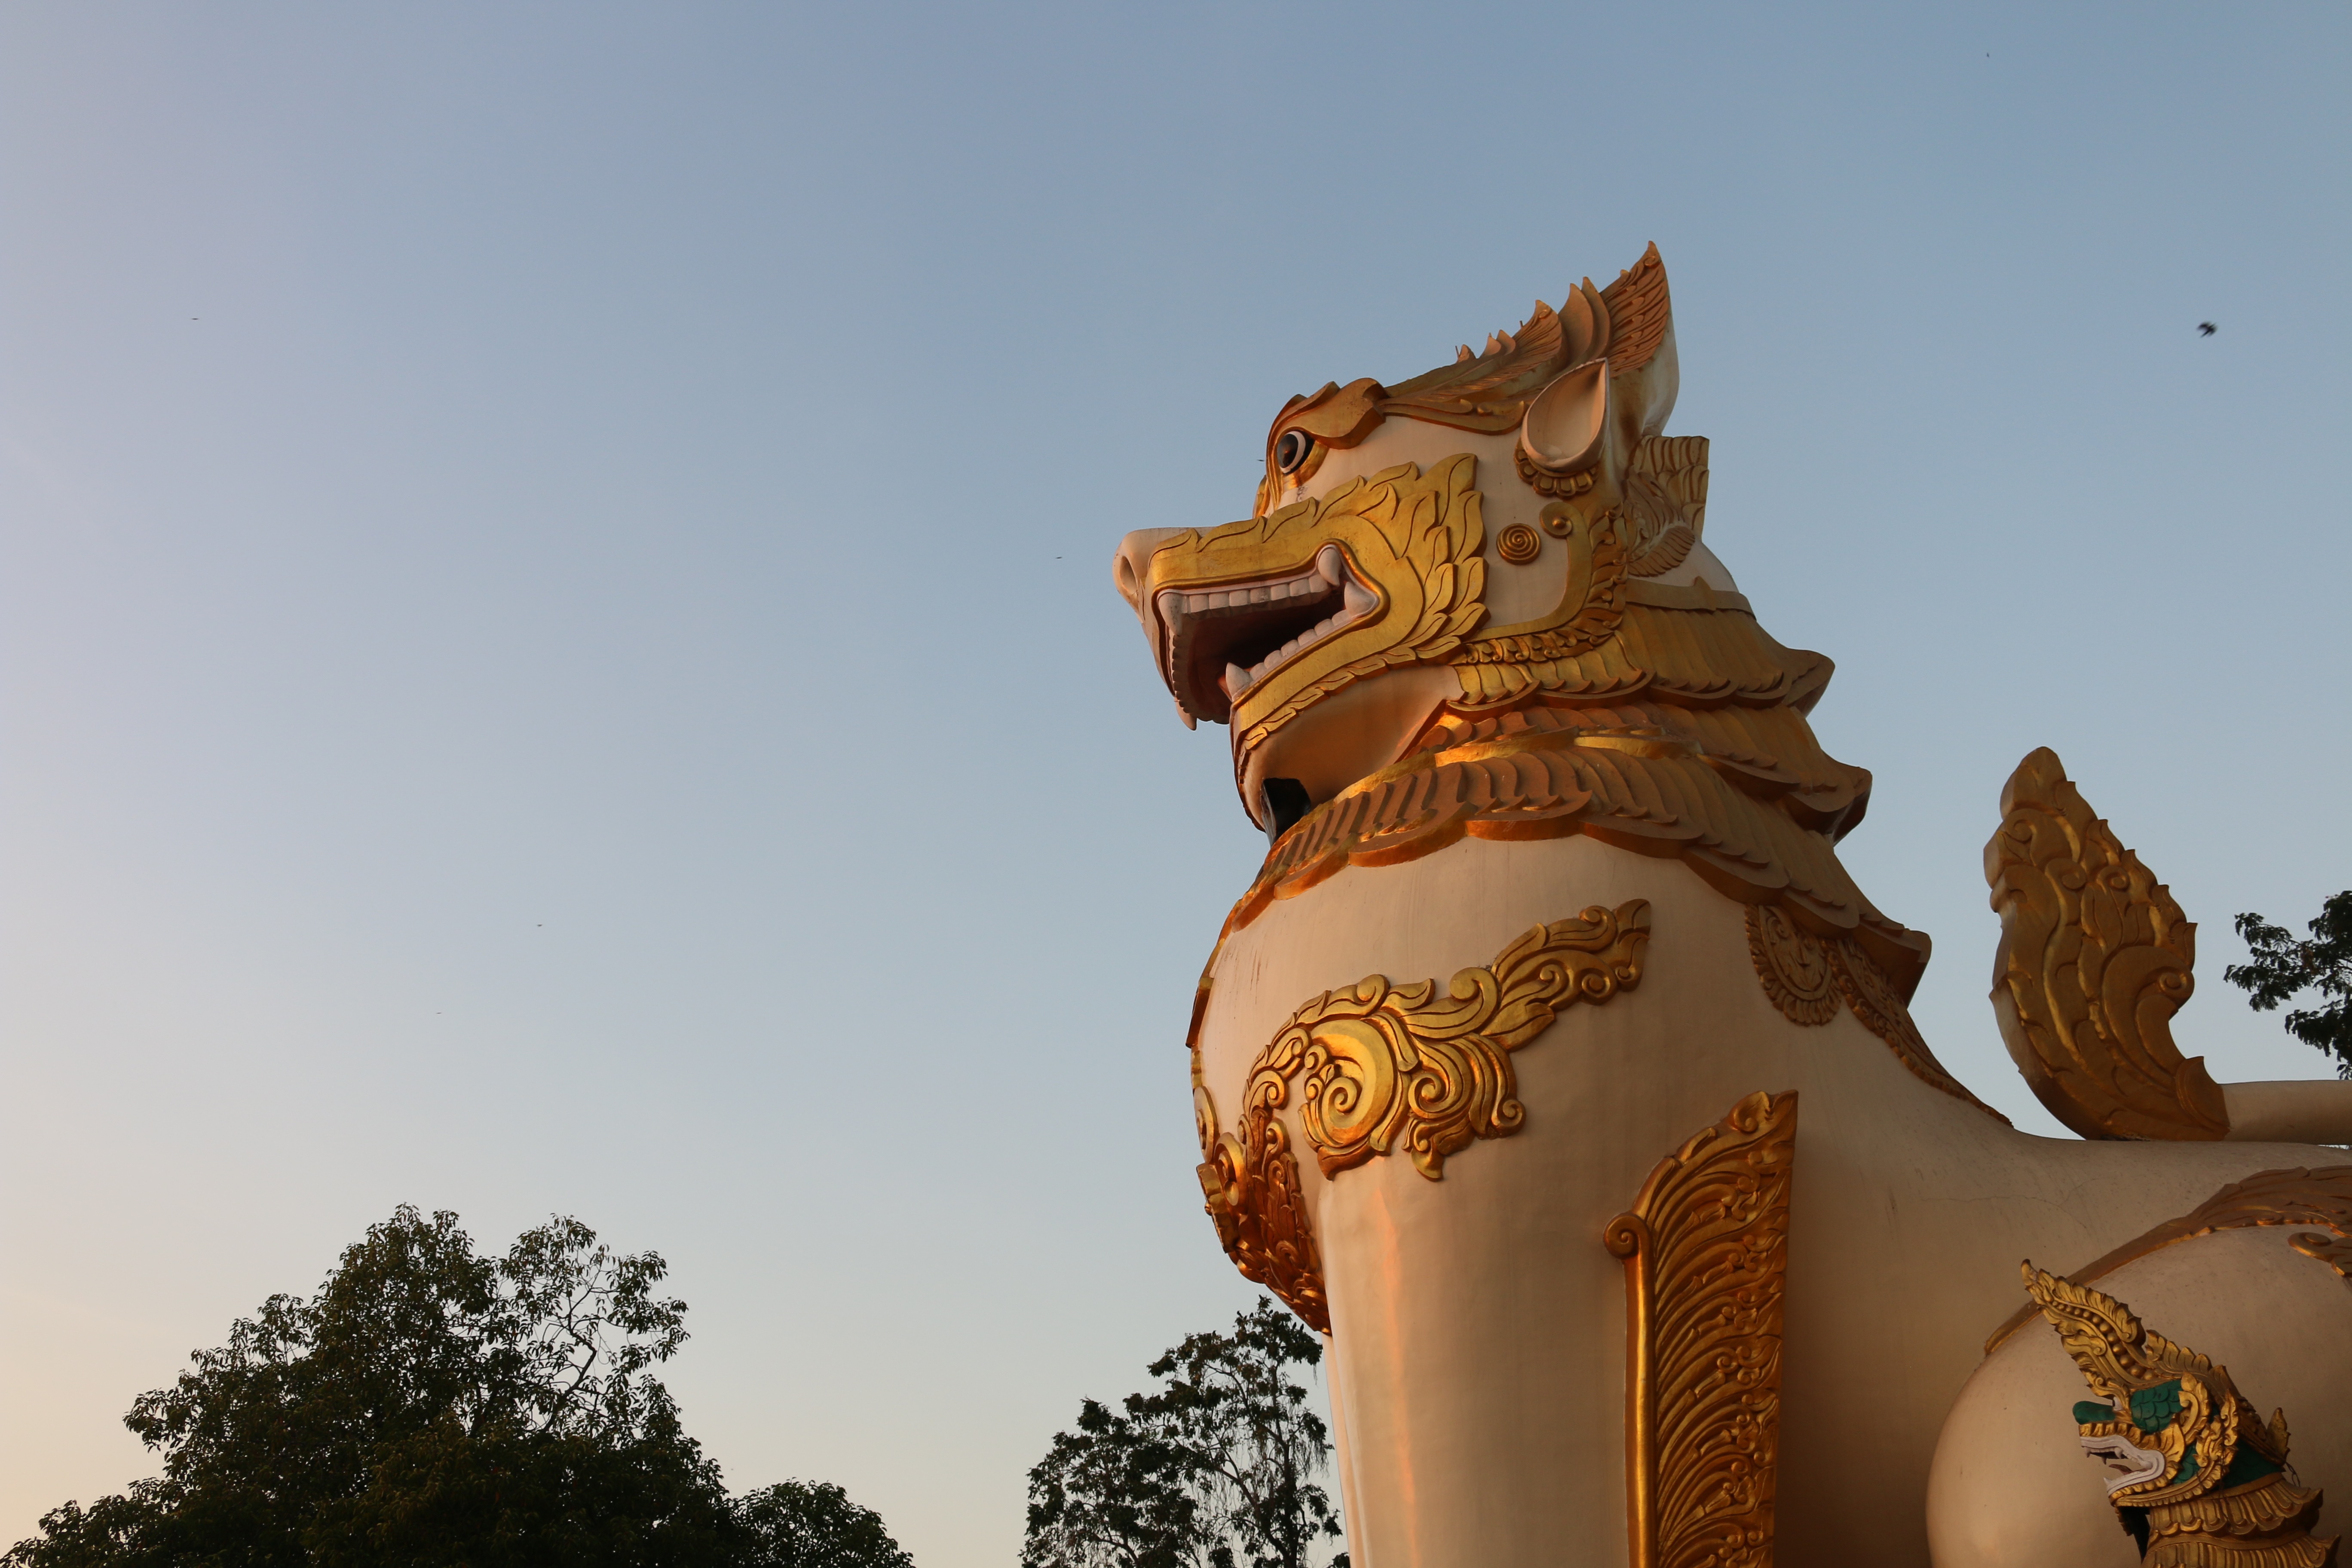
animal, monument, statue, landmark, sculpture, art, temple, carving, compound, pagoda, myanmar, screenshot, yangon, shwedagon, indochina, yangoon, ancient history